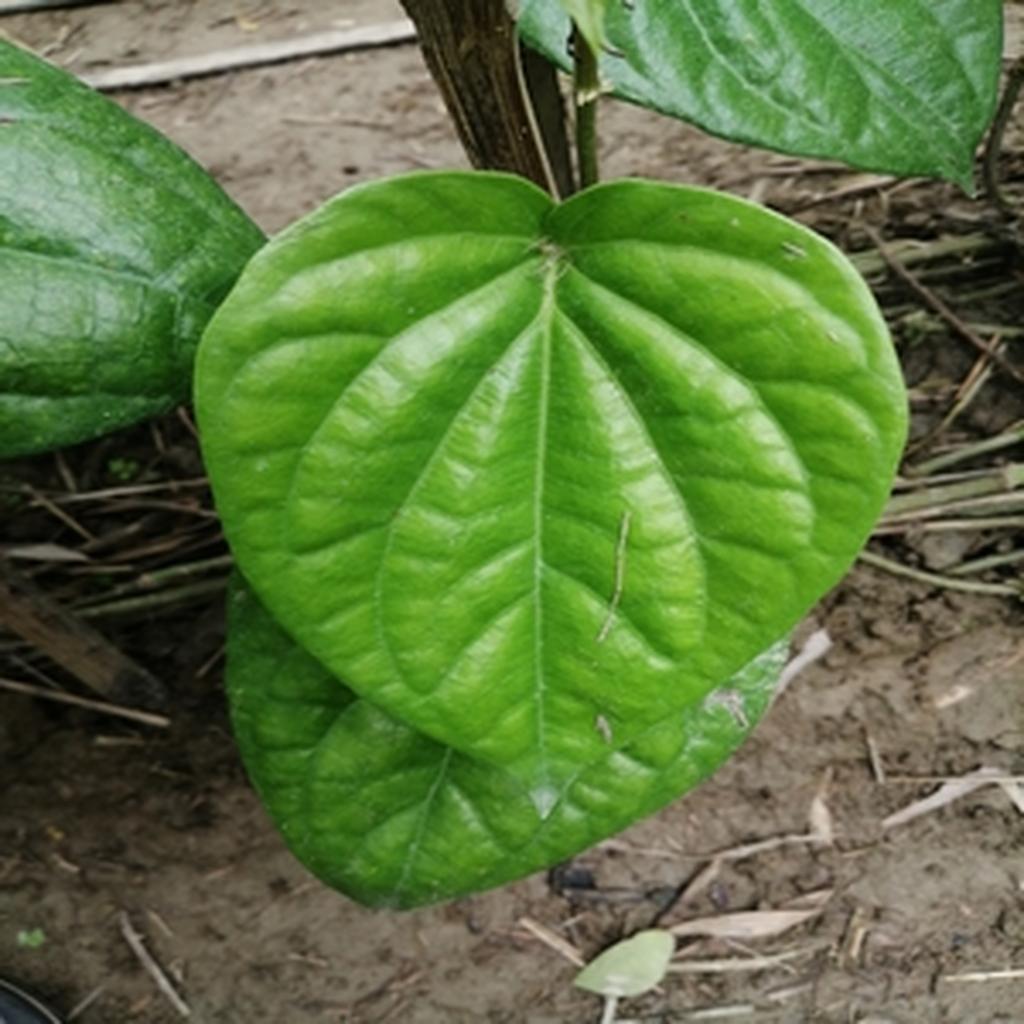
Label: Healthy_Leaf